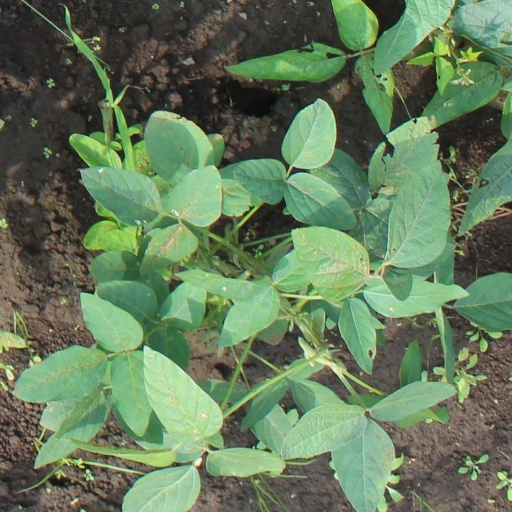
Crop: soybean